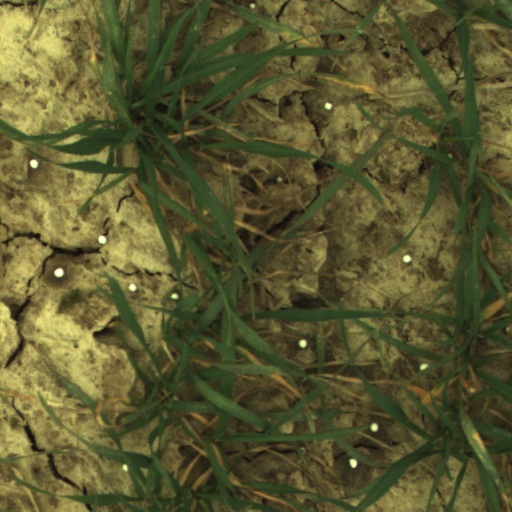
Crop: wheat